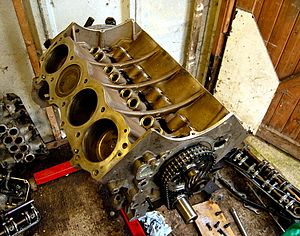
Cylinder (motordel)
Cylinderblokken fra en Rover V8 motor
"En cylinder er en af de centrale dele af en stempelmotor og er det område, som et stempel bevæger sig i. Almindeligvis er flere cylindre arrangeret ved siden af hinanden i en motorblok, som typisk er støbt af aluminium eller støbejern, før den bearbejdes med præcisions-fræsning. Cylindrerne kan være monteret med cylinderforinger af et hårdere metal, eller have fået en slidstærk belægning så som Nikasil. Man har forsøgt at lave keramiske cylinderforinger, indtil videre uden succes, undtagen i lavhastigheds ""oliefrie"" dampmaskiner. En cylinders volumen er dens tværsnitsareal, dvs. radius gange radius gange pi ) gange den distance, som stemplet bevæger sig inde i cylinderen. Med andre ord er formlen for volumeberegningen: π * r^2 * h, hvor π = 3,14. Motor-volumen er volumen af en cylinder gange antallet af cylindre i motoren.